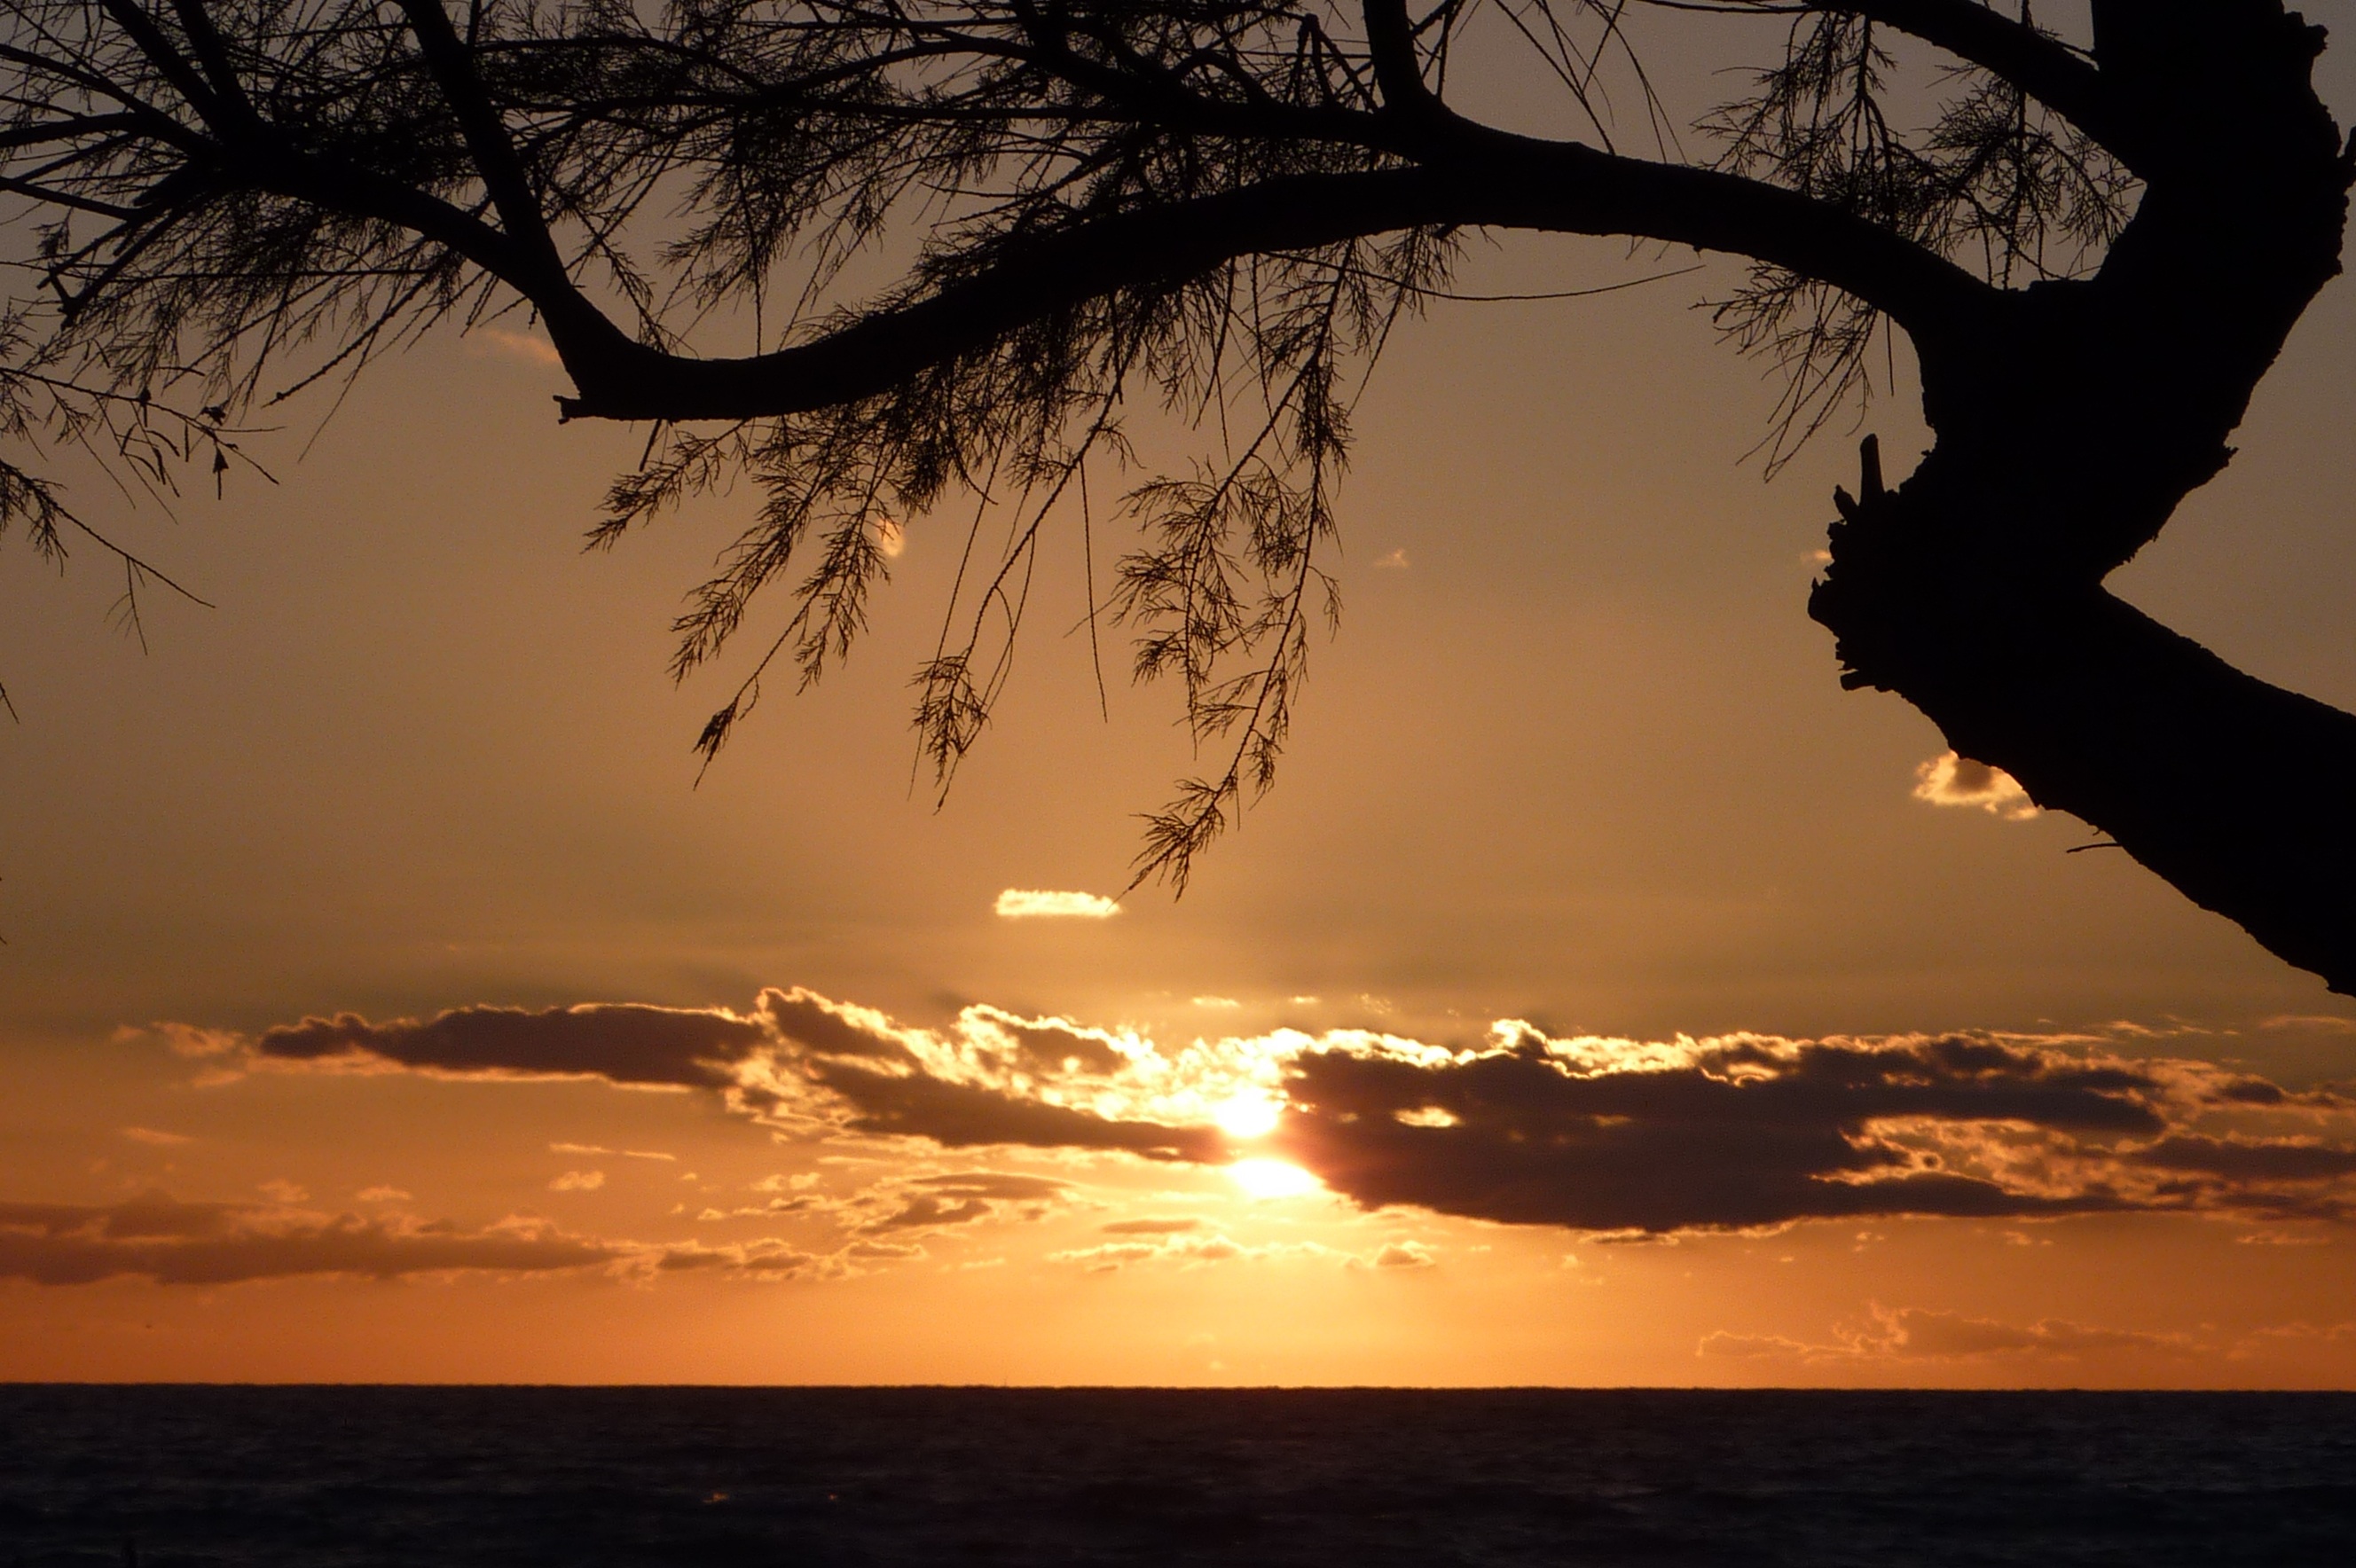
sea, silhouette, sun, sunrise, sunset, sunlight, morning, dawn, dusk, evening, mallorca, afterglow